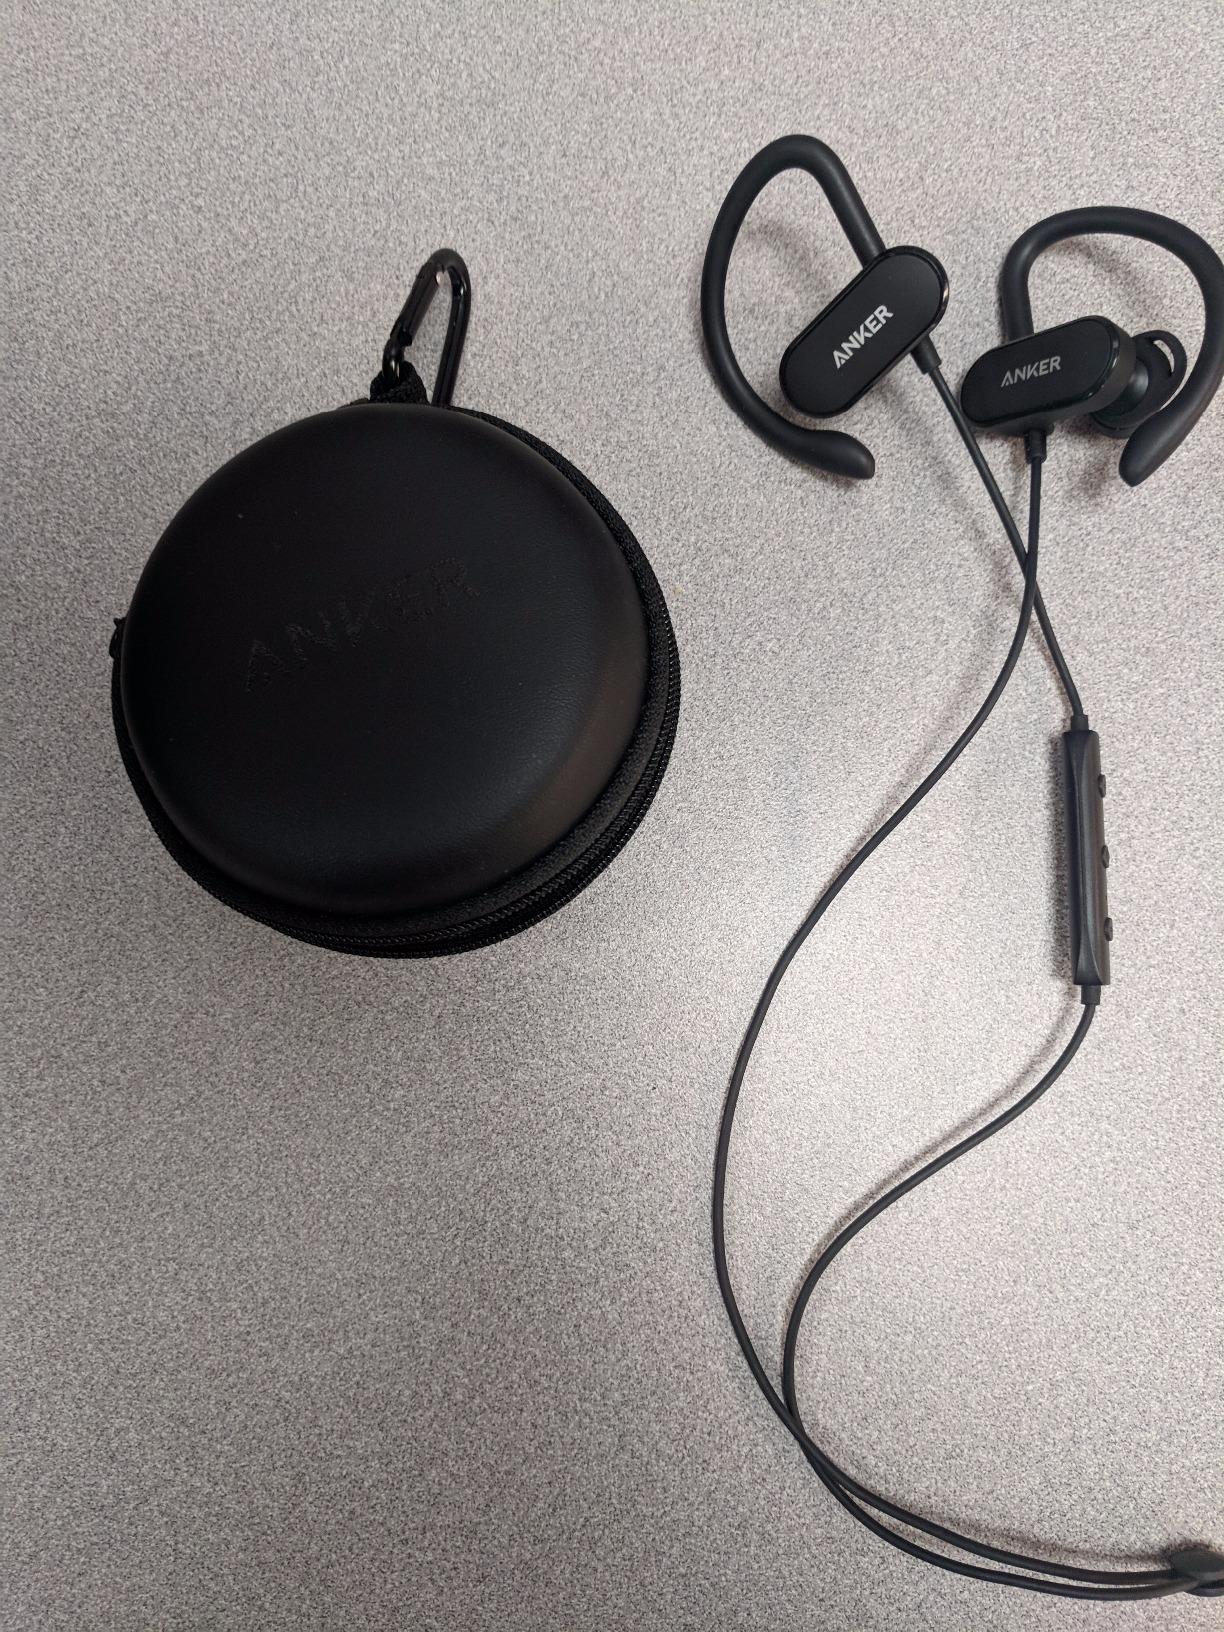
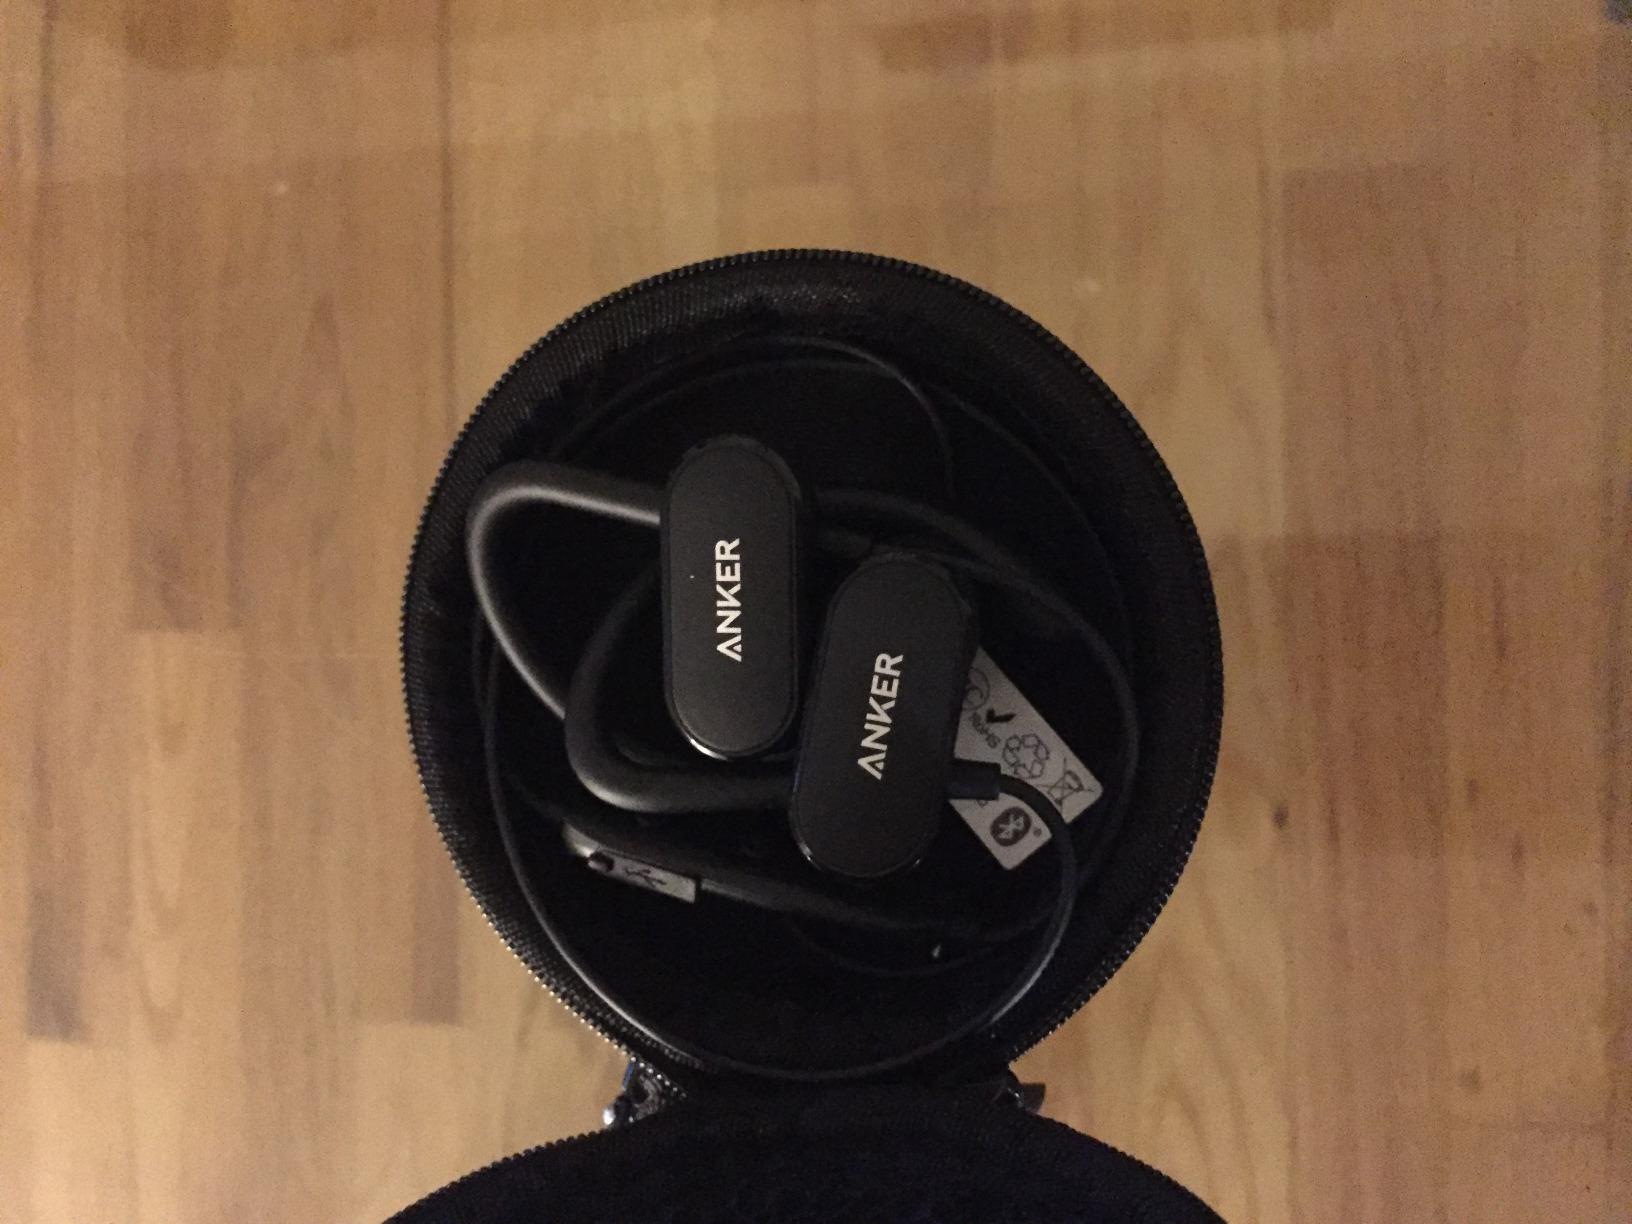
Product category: headphones
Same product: yes